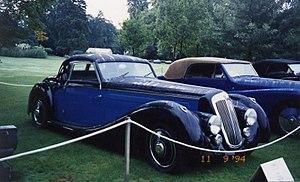
La Lancia Astura est une voiture de tourisme produite par le constructeur italien Lancia entre 1931 et 1939.